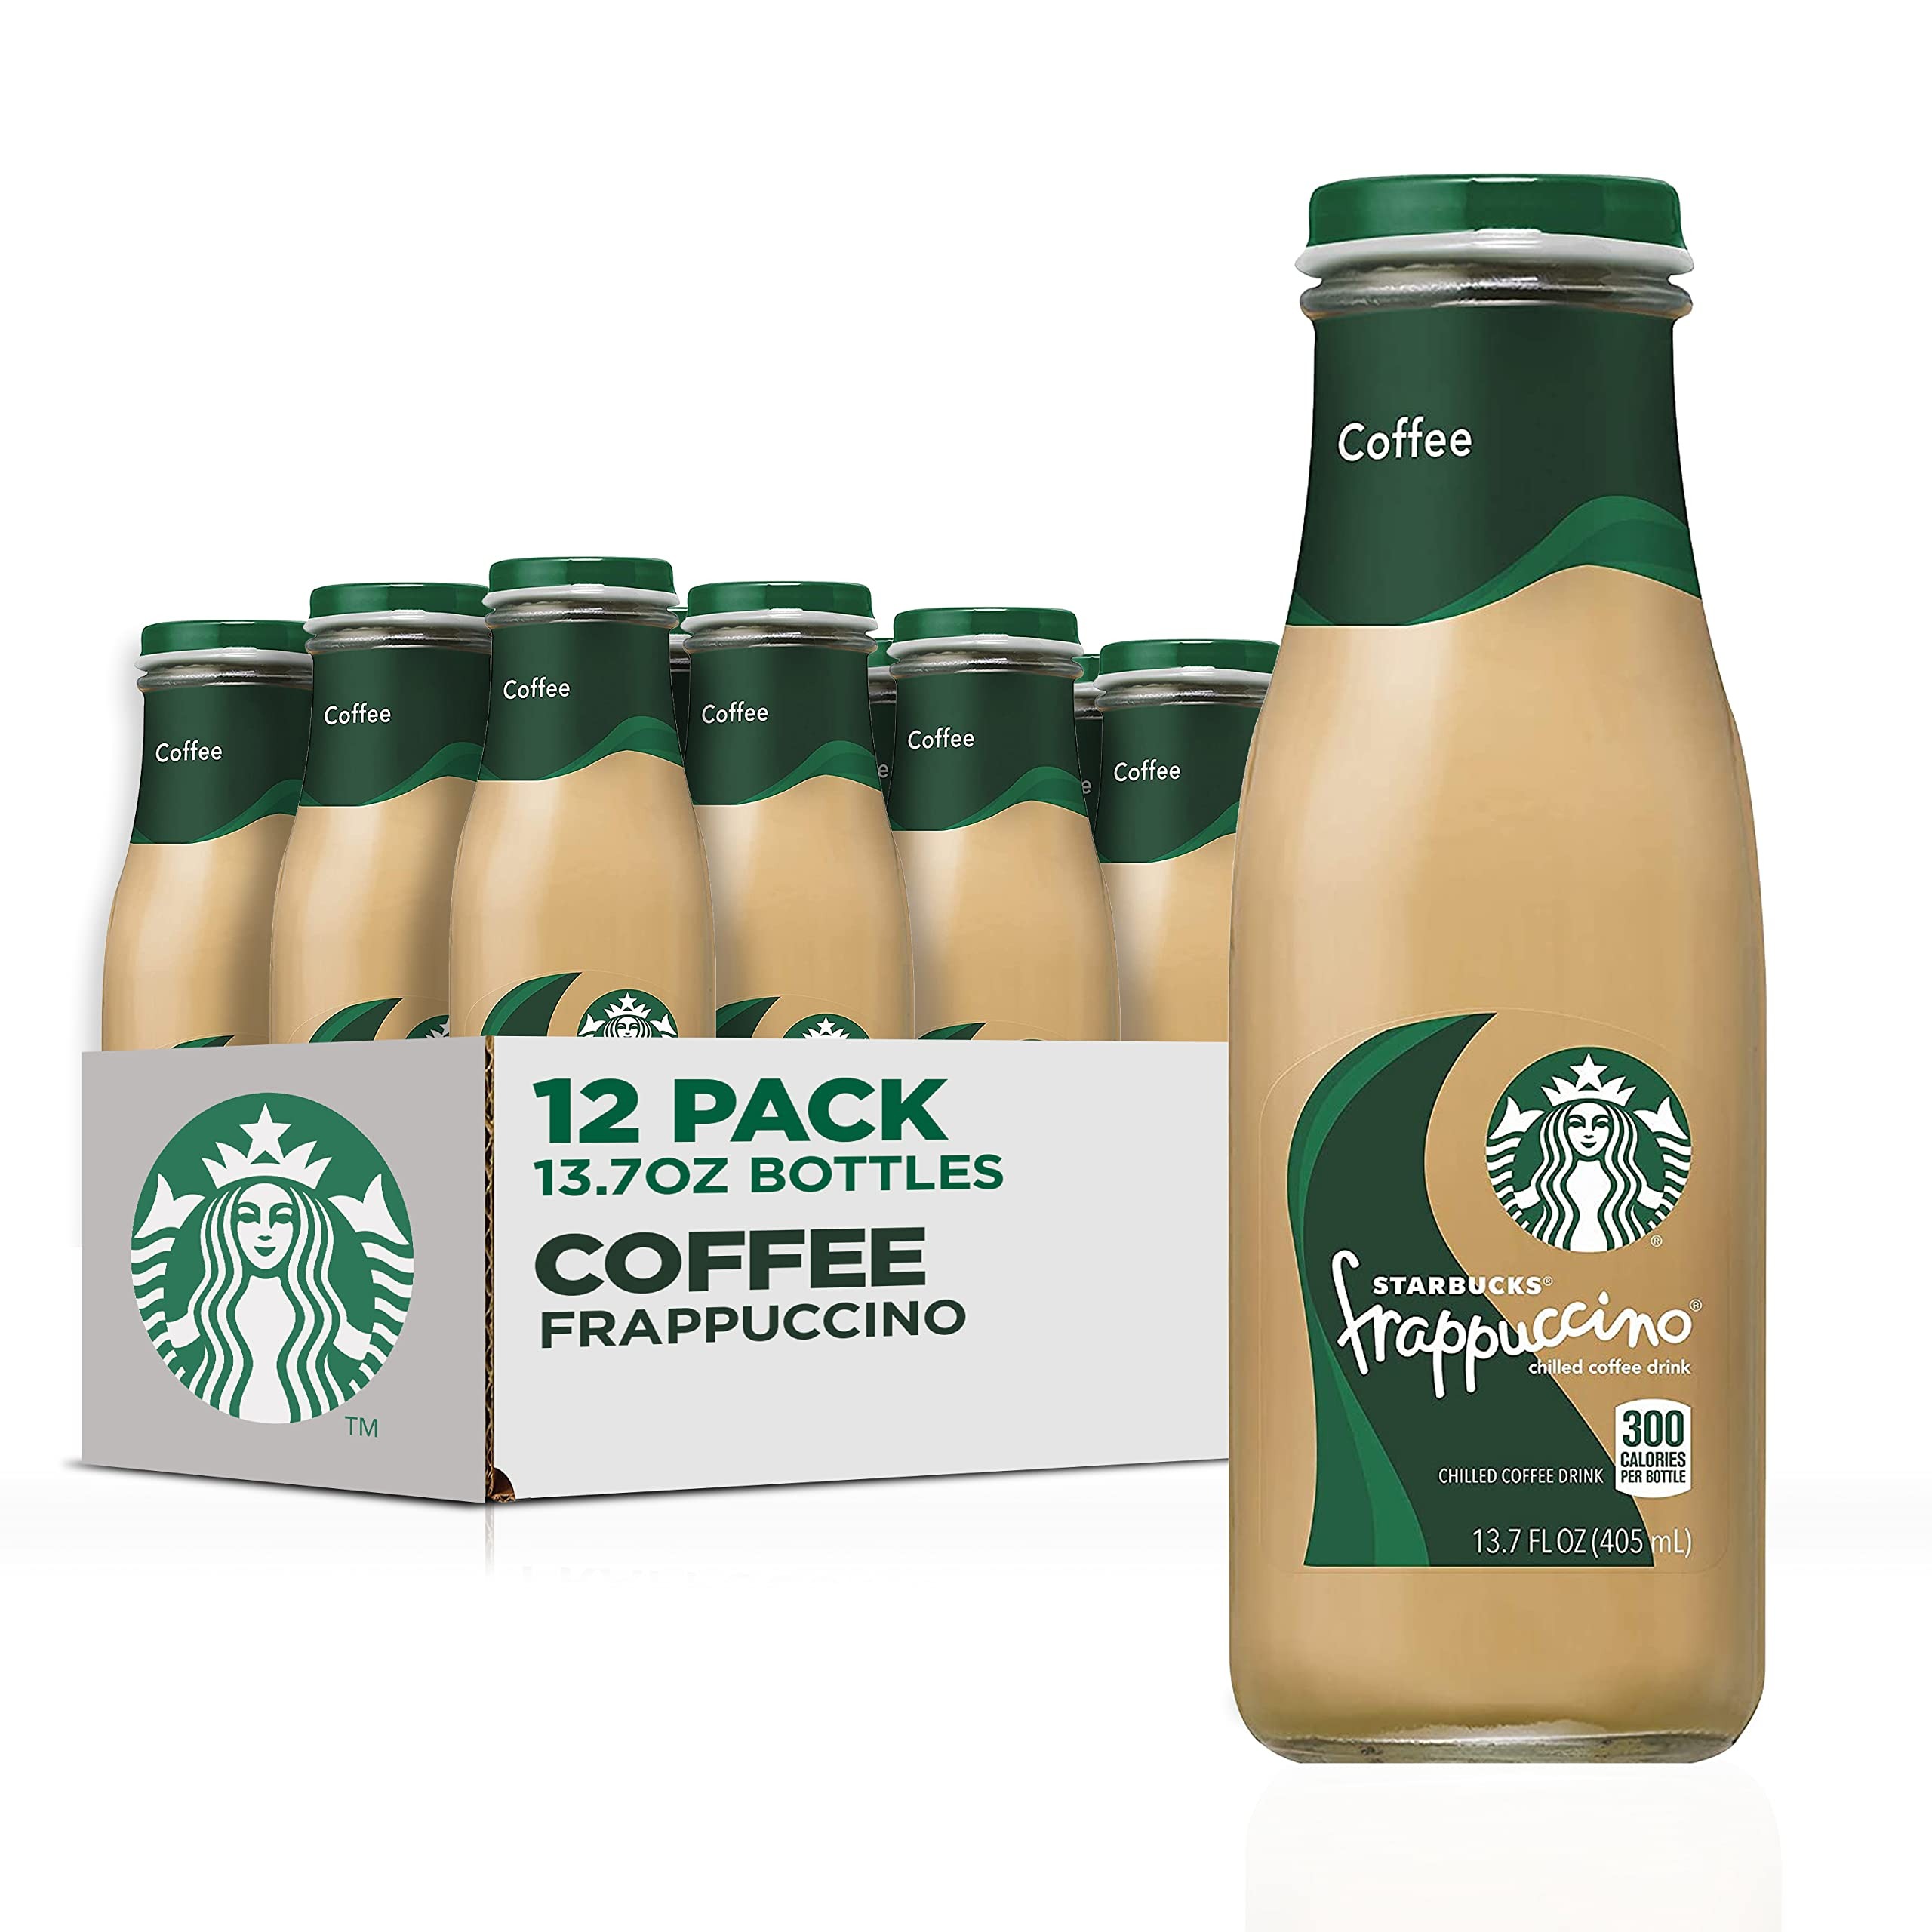
Item Name: Starbucks Frappuccino Coffee Drink, Coffee, 13.7 fl oz Bottles (12 Pack)
Bullet Point 1: Includes 12 (13.7oz) bottles of Starbucks Frappuccino, Coffee flavor
Bullet Point 2: An indulgent blend of creamy milk and real brewed Starbucks coffee.
Bullet Point 3: Inspired by a classic enjoyed in our cafes everyday
Bullet Point 4: Made with the finest arabica coffee beans.
Bullet Point 5: Flavor that Pops that Starbucks Coffee feeling Made Ready
Value: 164.4
Unit: Fl Oz

Price: 3.69